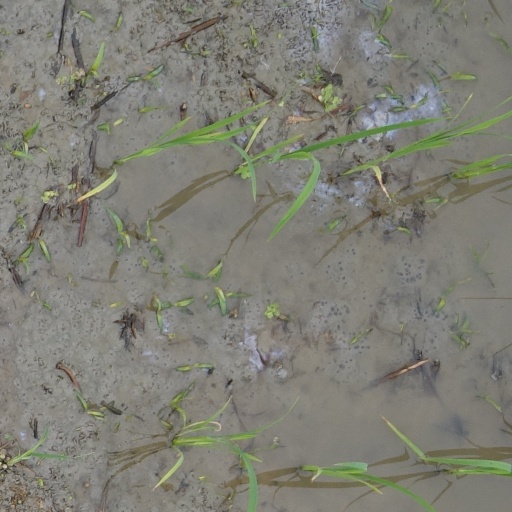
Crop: rice